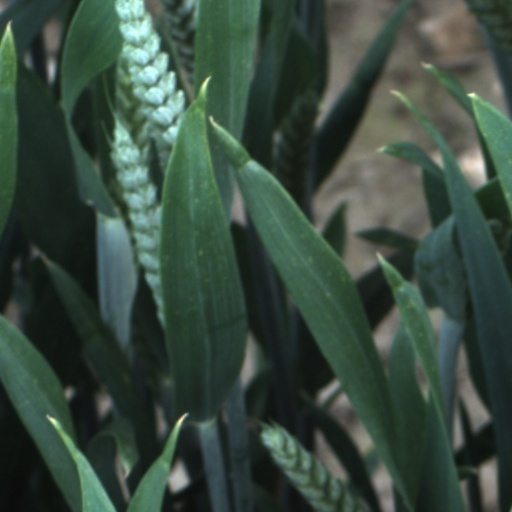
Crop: wheat